Lucia Ames Mead

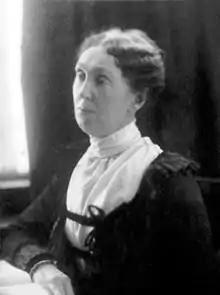

Lucia Ames Mead (May 5, 1856 – November 1, 1936) was an American pacifist, feminist, writer, and educator based in Boston, Massachusetts.